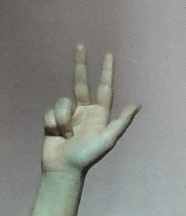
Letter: al